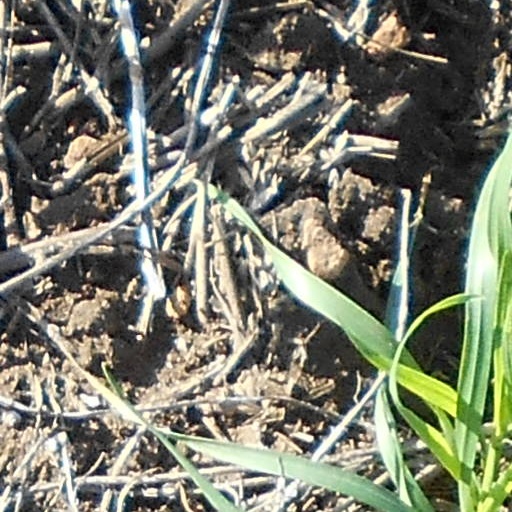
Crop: wheat